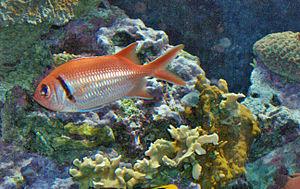
Les poissons-soldats forment un genre de poissons téléostéens de la famille des Holocentridae qui vit dans les eaux marines libres.